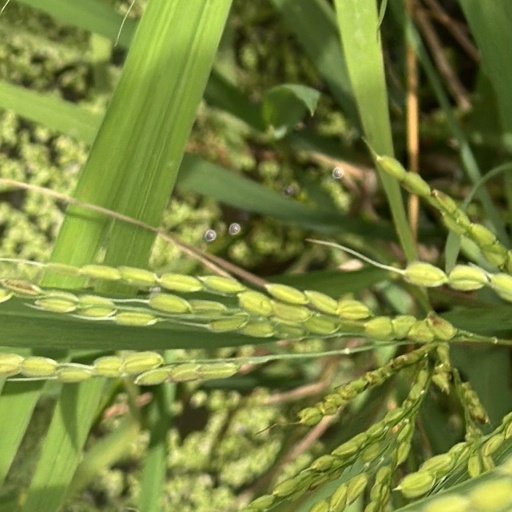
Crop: rice